David Mushet

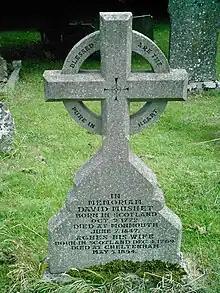
Grave of David and Agnes Mushet

Mushet married Agnes Wilson in 1798 and their first child, Margaret, was born in 1799. Their second child, Hariot, was born in 1801, but died a few months later. Henrietta was born in 1802, followed by his first son, William, in 1803, and David, in 1805. All these children were baptised in Monkland Parish Church, Lanarkshire. James was born in 1807, after the family's move to Derbyshire, followed by Agnes in 1809.